Agriculture in Scotland

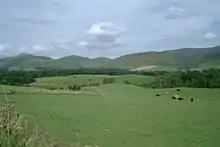
The Southern Uplands around Durisdeer

Agriculture in Scotland includes all land use for arable, horticultural or pastoral activity in Scotland, or around its coasts. The first permanent settlements and farming date from the Neolithic period, from around 6,000 years ago. From the beginning of the Bronze Age, about 2000 BCE, arable land spread at the expense of forest. From the Iron Age, beginning in the seventh century BCE, there was use of cultivation ridges and terraces. During the period of Roman occupation there was a reduction in agriculture and the early Middle Ages were a period of climate deterioration resulting in more unproductive land. Most farms had to produce a self-sufficient diet, supplemented by hunter-gathering. More oats and barley were grown, and cattle were the most important domesticated animal. From 1150 to 1300, the Medieval Warm Period allowed cultivation at greater heights and made land more productive. The system of infield and outfield agriculture may have been introduced with feudalism from the twelfth century. The rural economy boomed in the thirteenth century, but by the 1360s there was a severe falling off in incomes to be followed by a slow recovery in the fifteenth century.